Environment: real
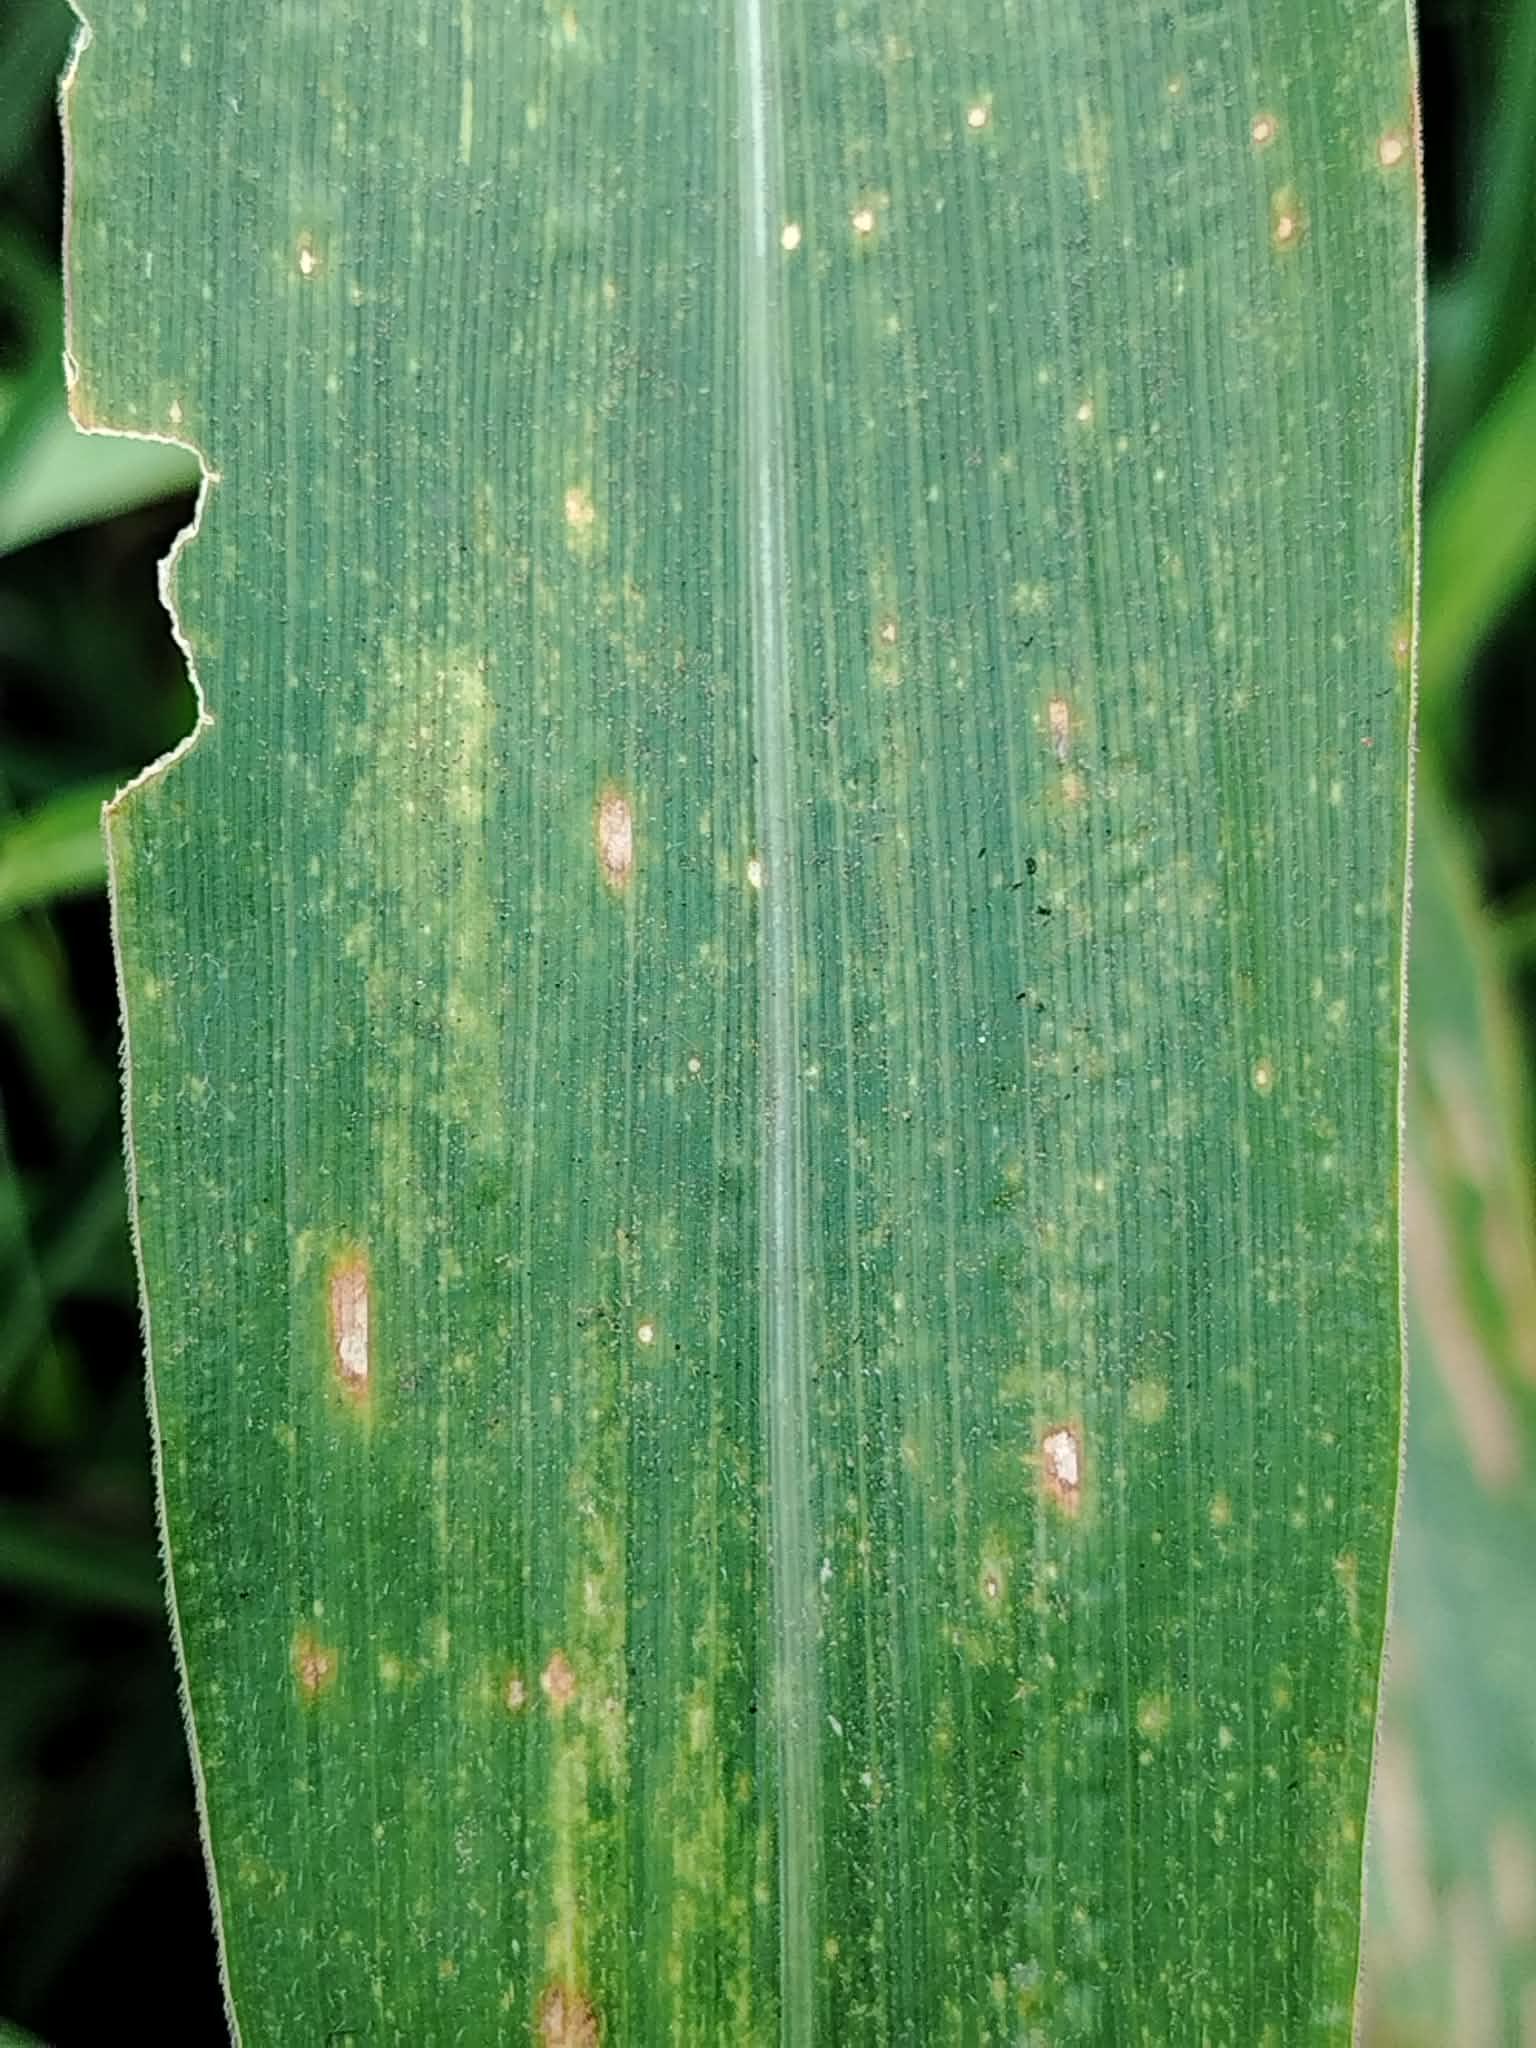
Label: gray_leaf_spot